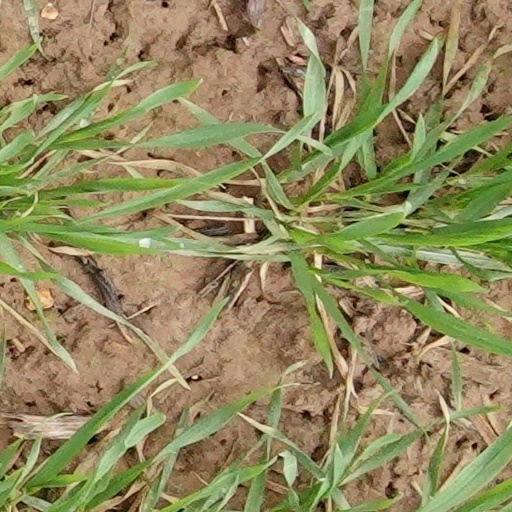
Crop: wheat